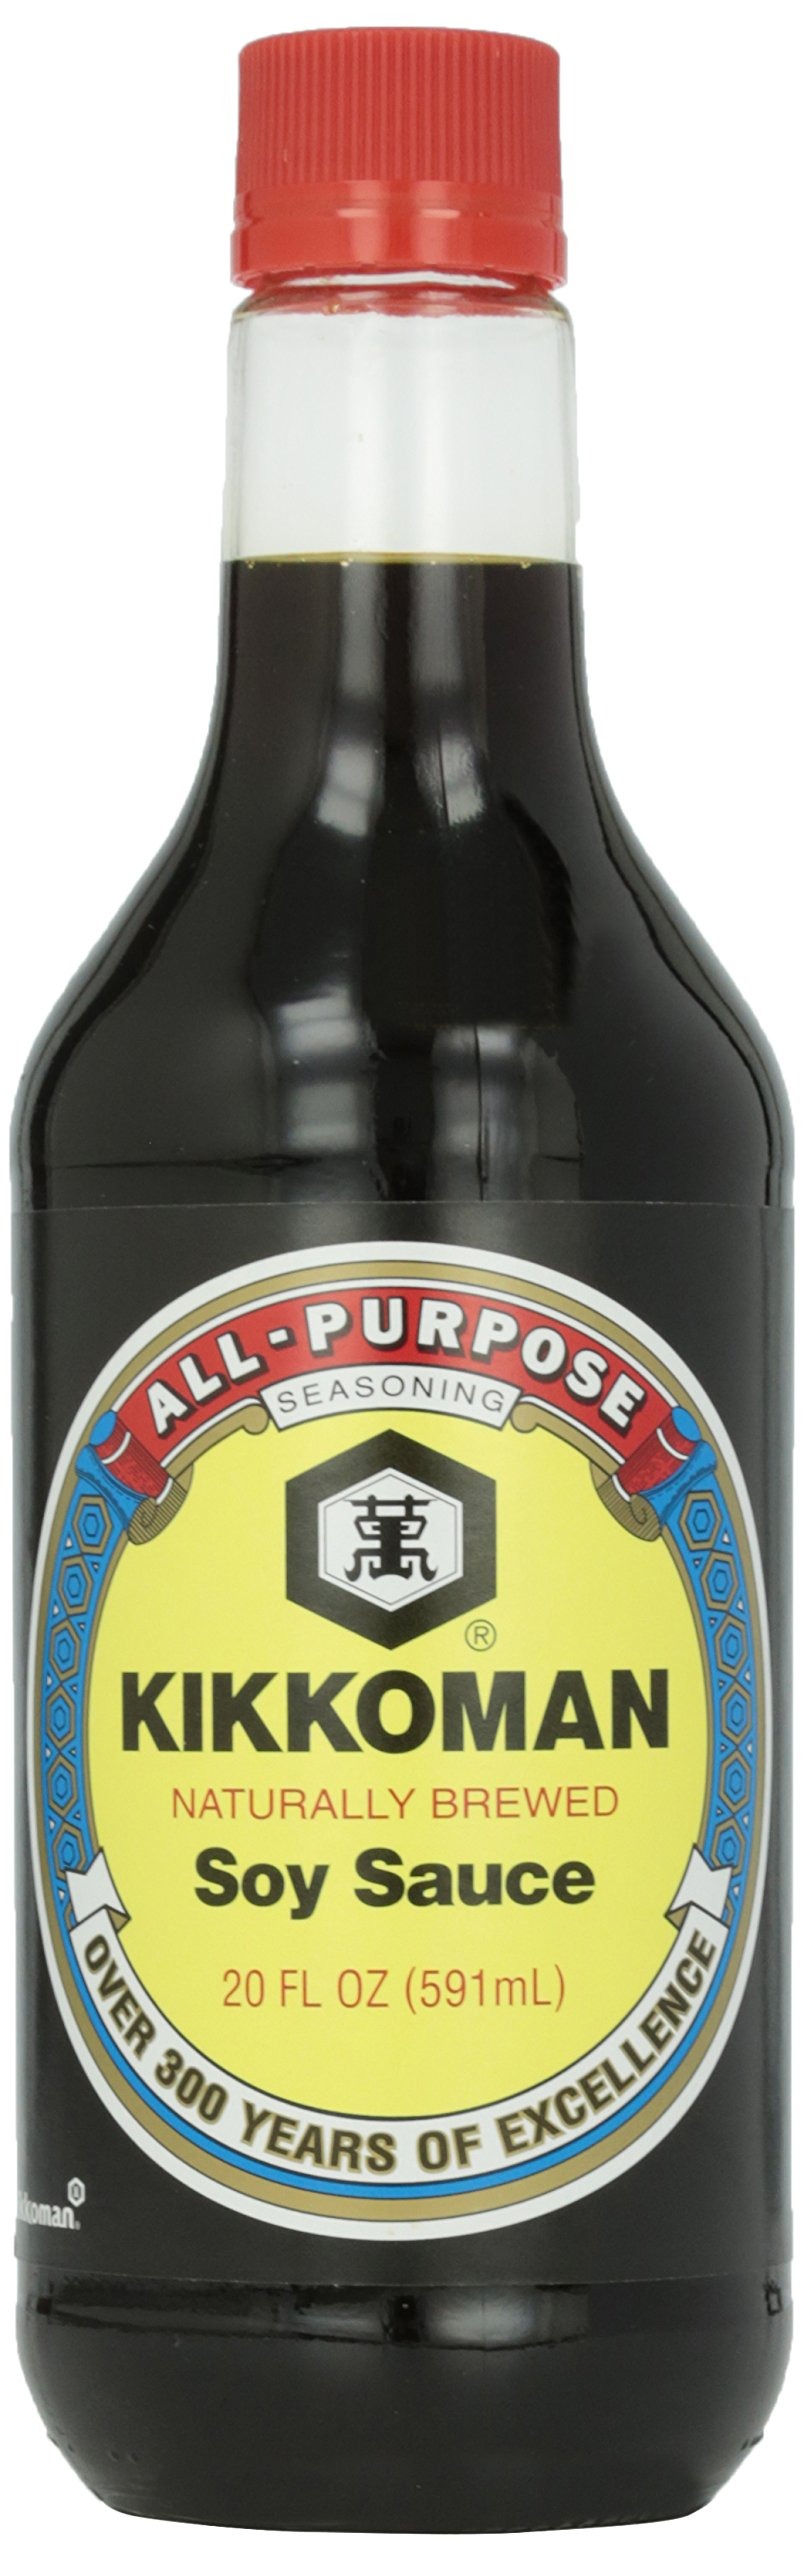
Item Name: Kikkoman Soy Sauce, 20 Ounce
Bullet Point: Kikkoman Soy Sauce, 20 Ounce
Value: 20.0
Unit: ounce

Price: 9